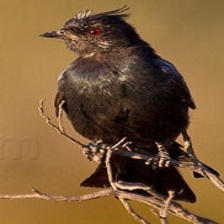
Species: PHAINOPEPLA
Scientific name: PHAINOPEPLA NITENS